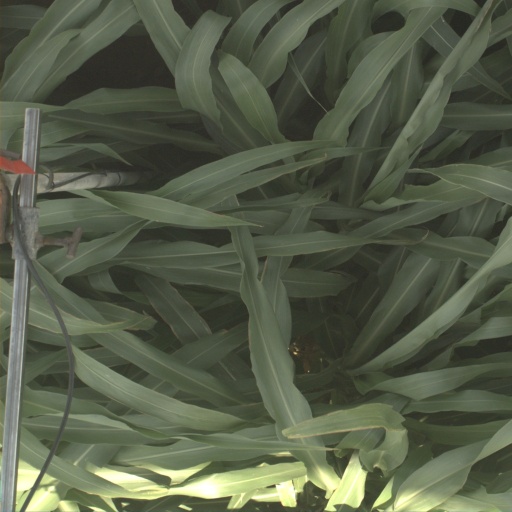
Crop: sorghum